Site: brandenburg
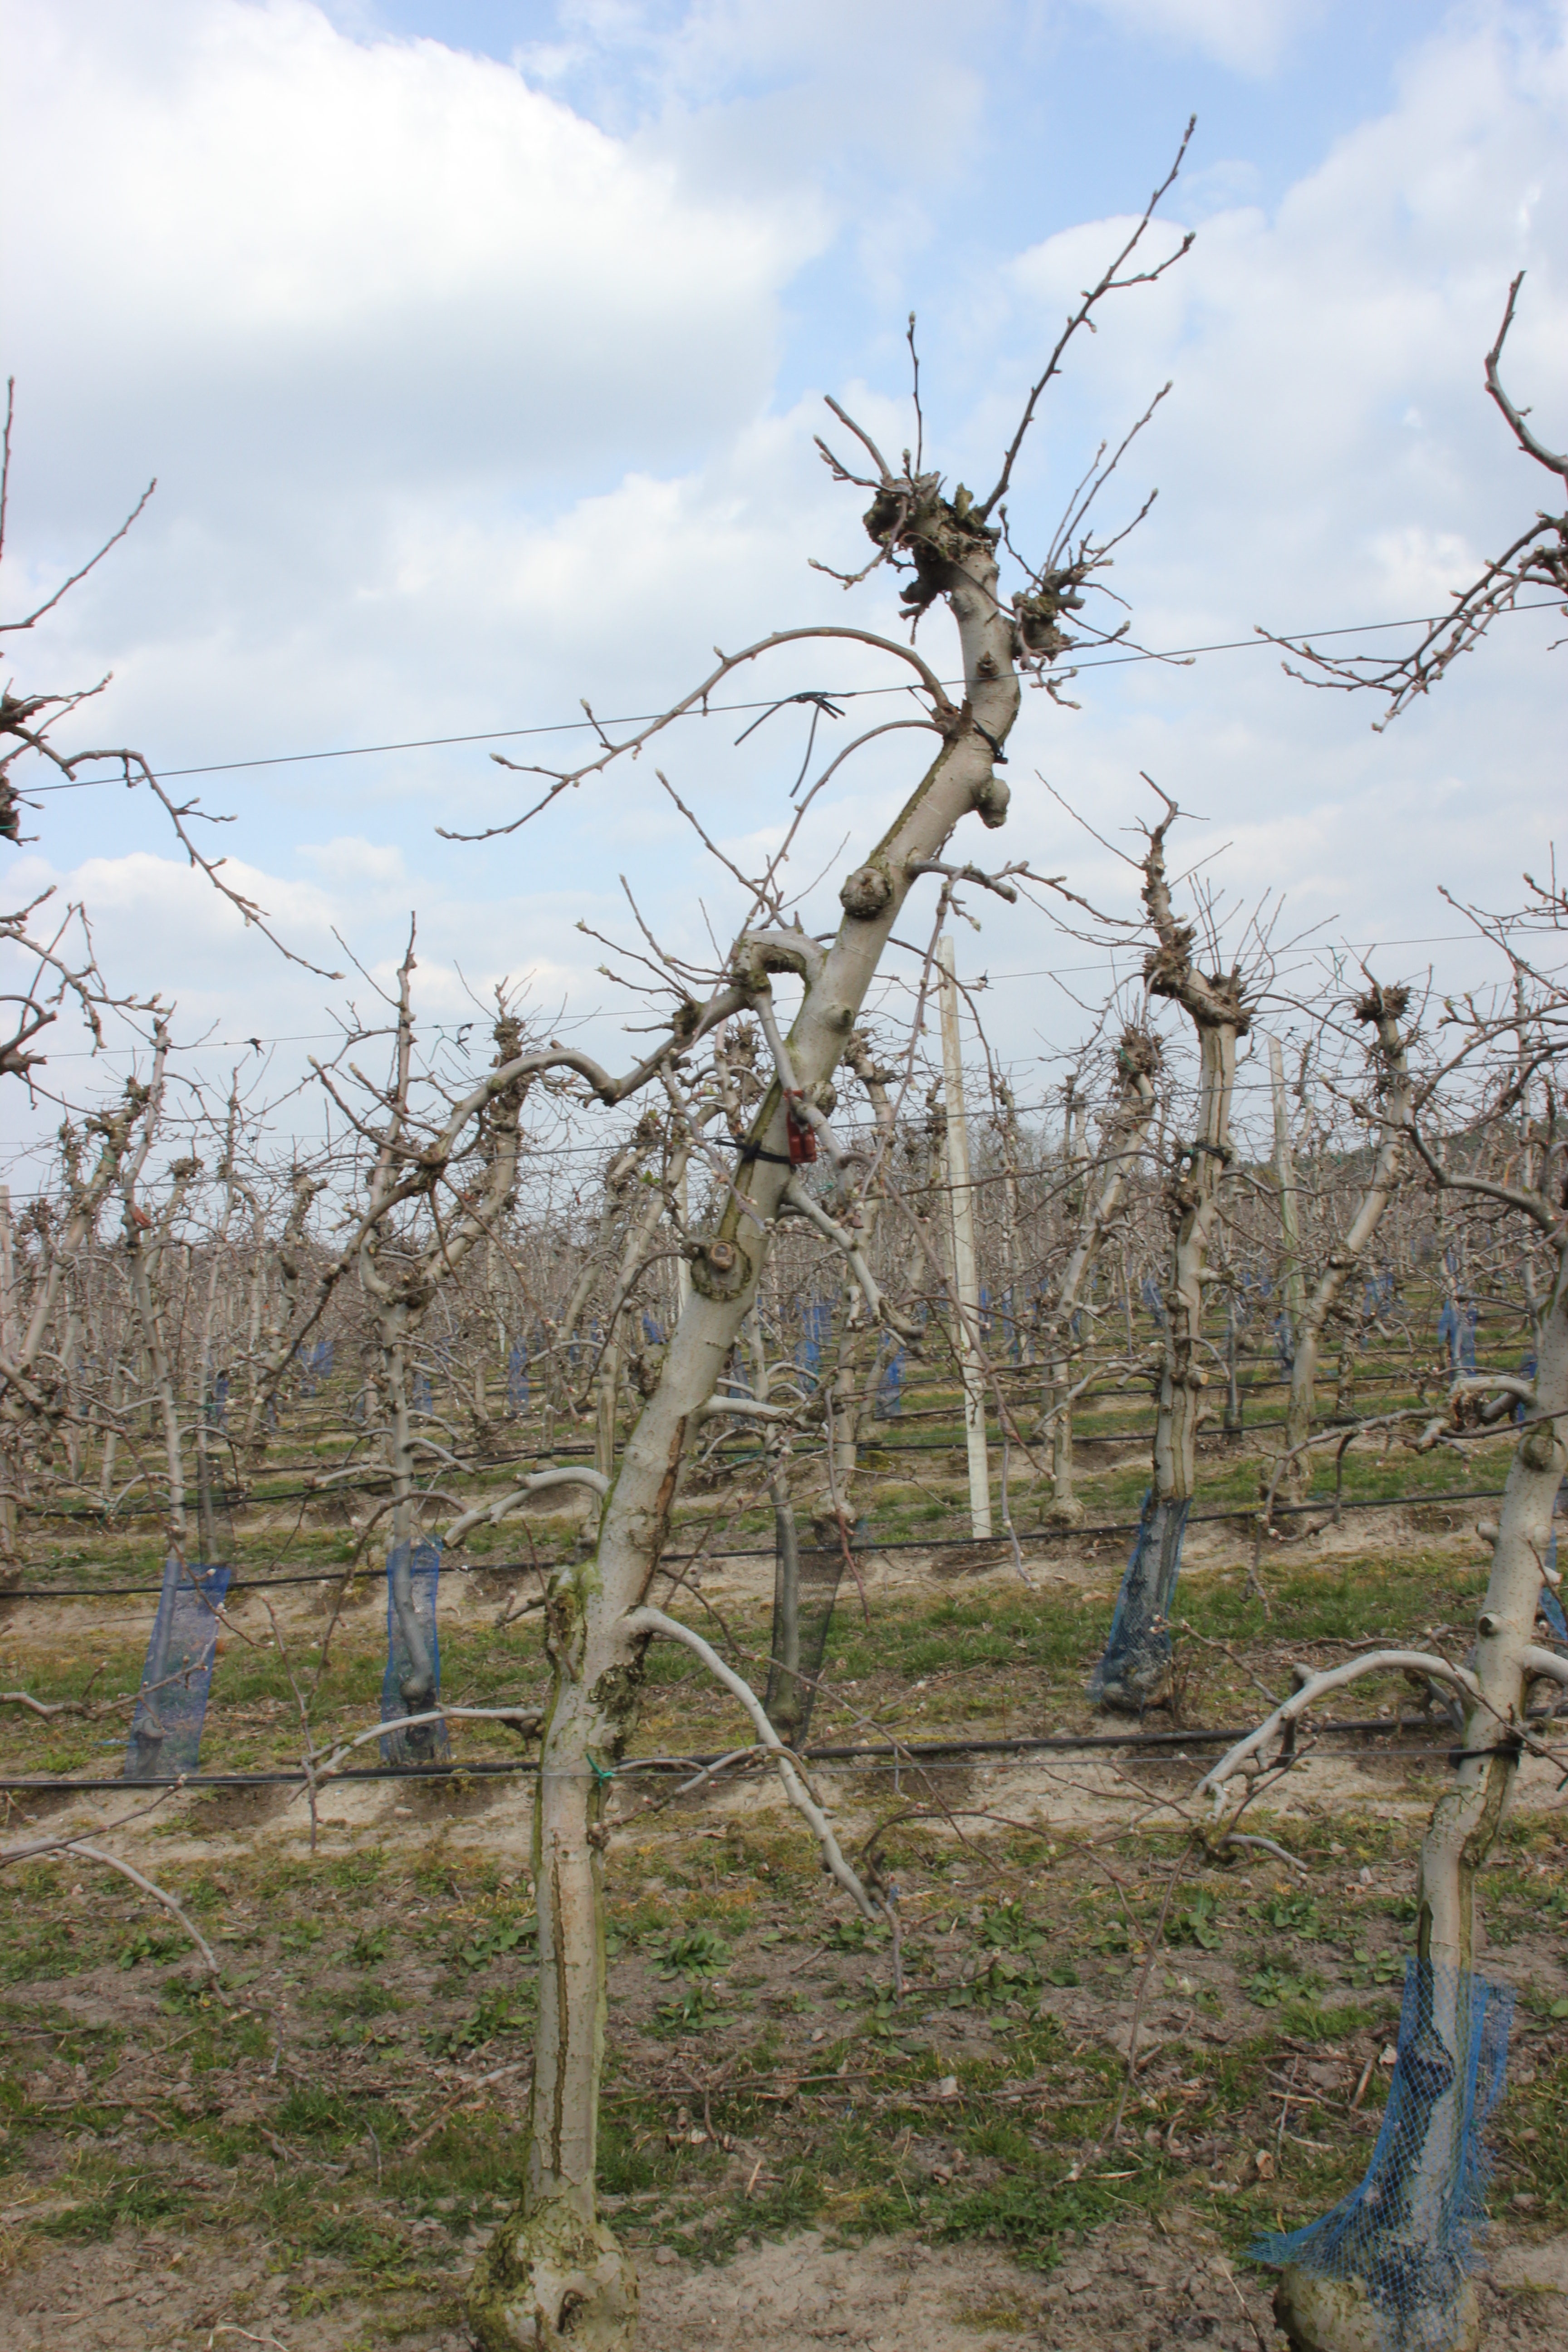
Growth stage (BBCH 03): Bud development